Coronation of George V and Mary

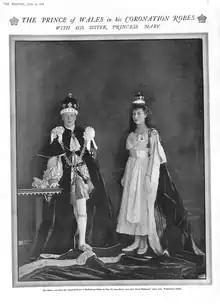
The Prince of Wales in his coronation robes, with his sister, Princess Mary, photographed at Buckingham Palace immediately after their return from the coronation by the Campbell-Gray studio

On the following day, the return procession was reconstituted for a further parade through the streets of the capital, this time passing along The Strand and into the City of London, past St Paul's Cathedral, across the River Thames by London Bridge, along Borough High Street, back over Westminster Bridge and finally returning up The Mall to Buckingham Palace. Instead of the Gold State Coach, the King and Queen were driven in an open landau. The place of the foreign royalty was taken by Indian princes and colonial rulers. This time, 55,000 troops were on duty.